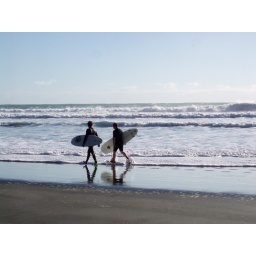
Surfers walking along the beach in Raglan.